Clara Immerwahr

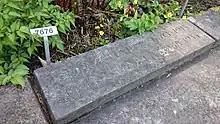
The grave of Fritz and Clara Haber, Hörnli graveyard, near Basel, Switzerland

Shortly after Haber's return from Belgium, Immerwahr shot herself in the chest using Haber's military pistol. On 2 May 1915, she died in her son's arms. The morning after her death, Haber left for the first gas attack against the Russians on the Eastern Front.